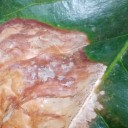
Label: Phoma